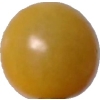
Label: tomato_cherry_yellow